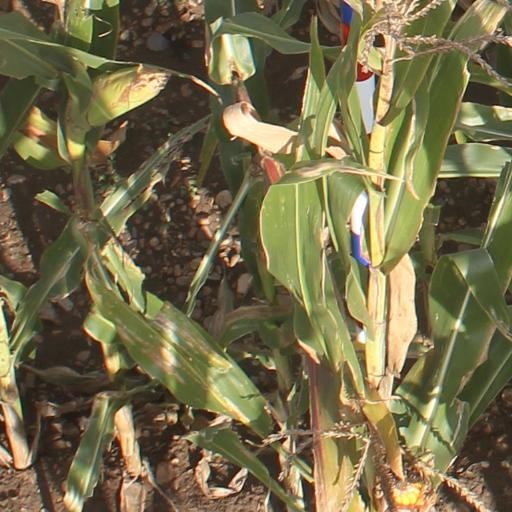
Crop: maize; corn